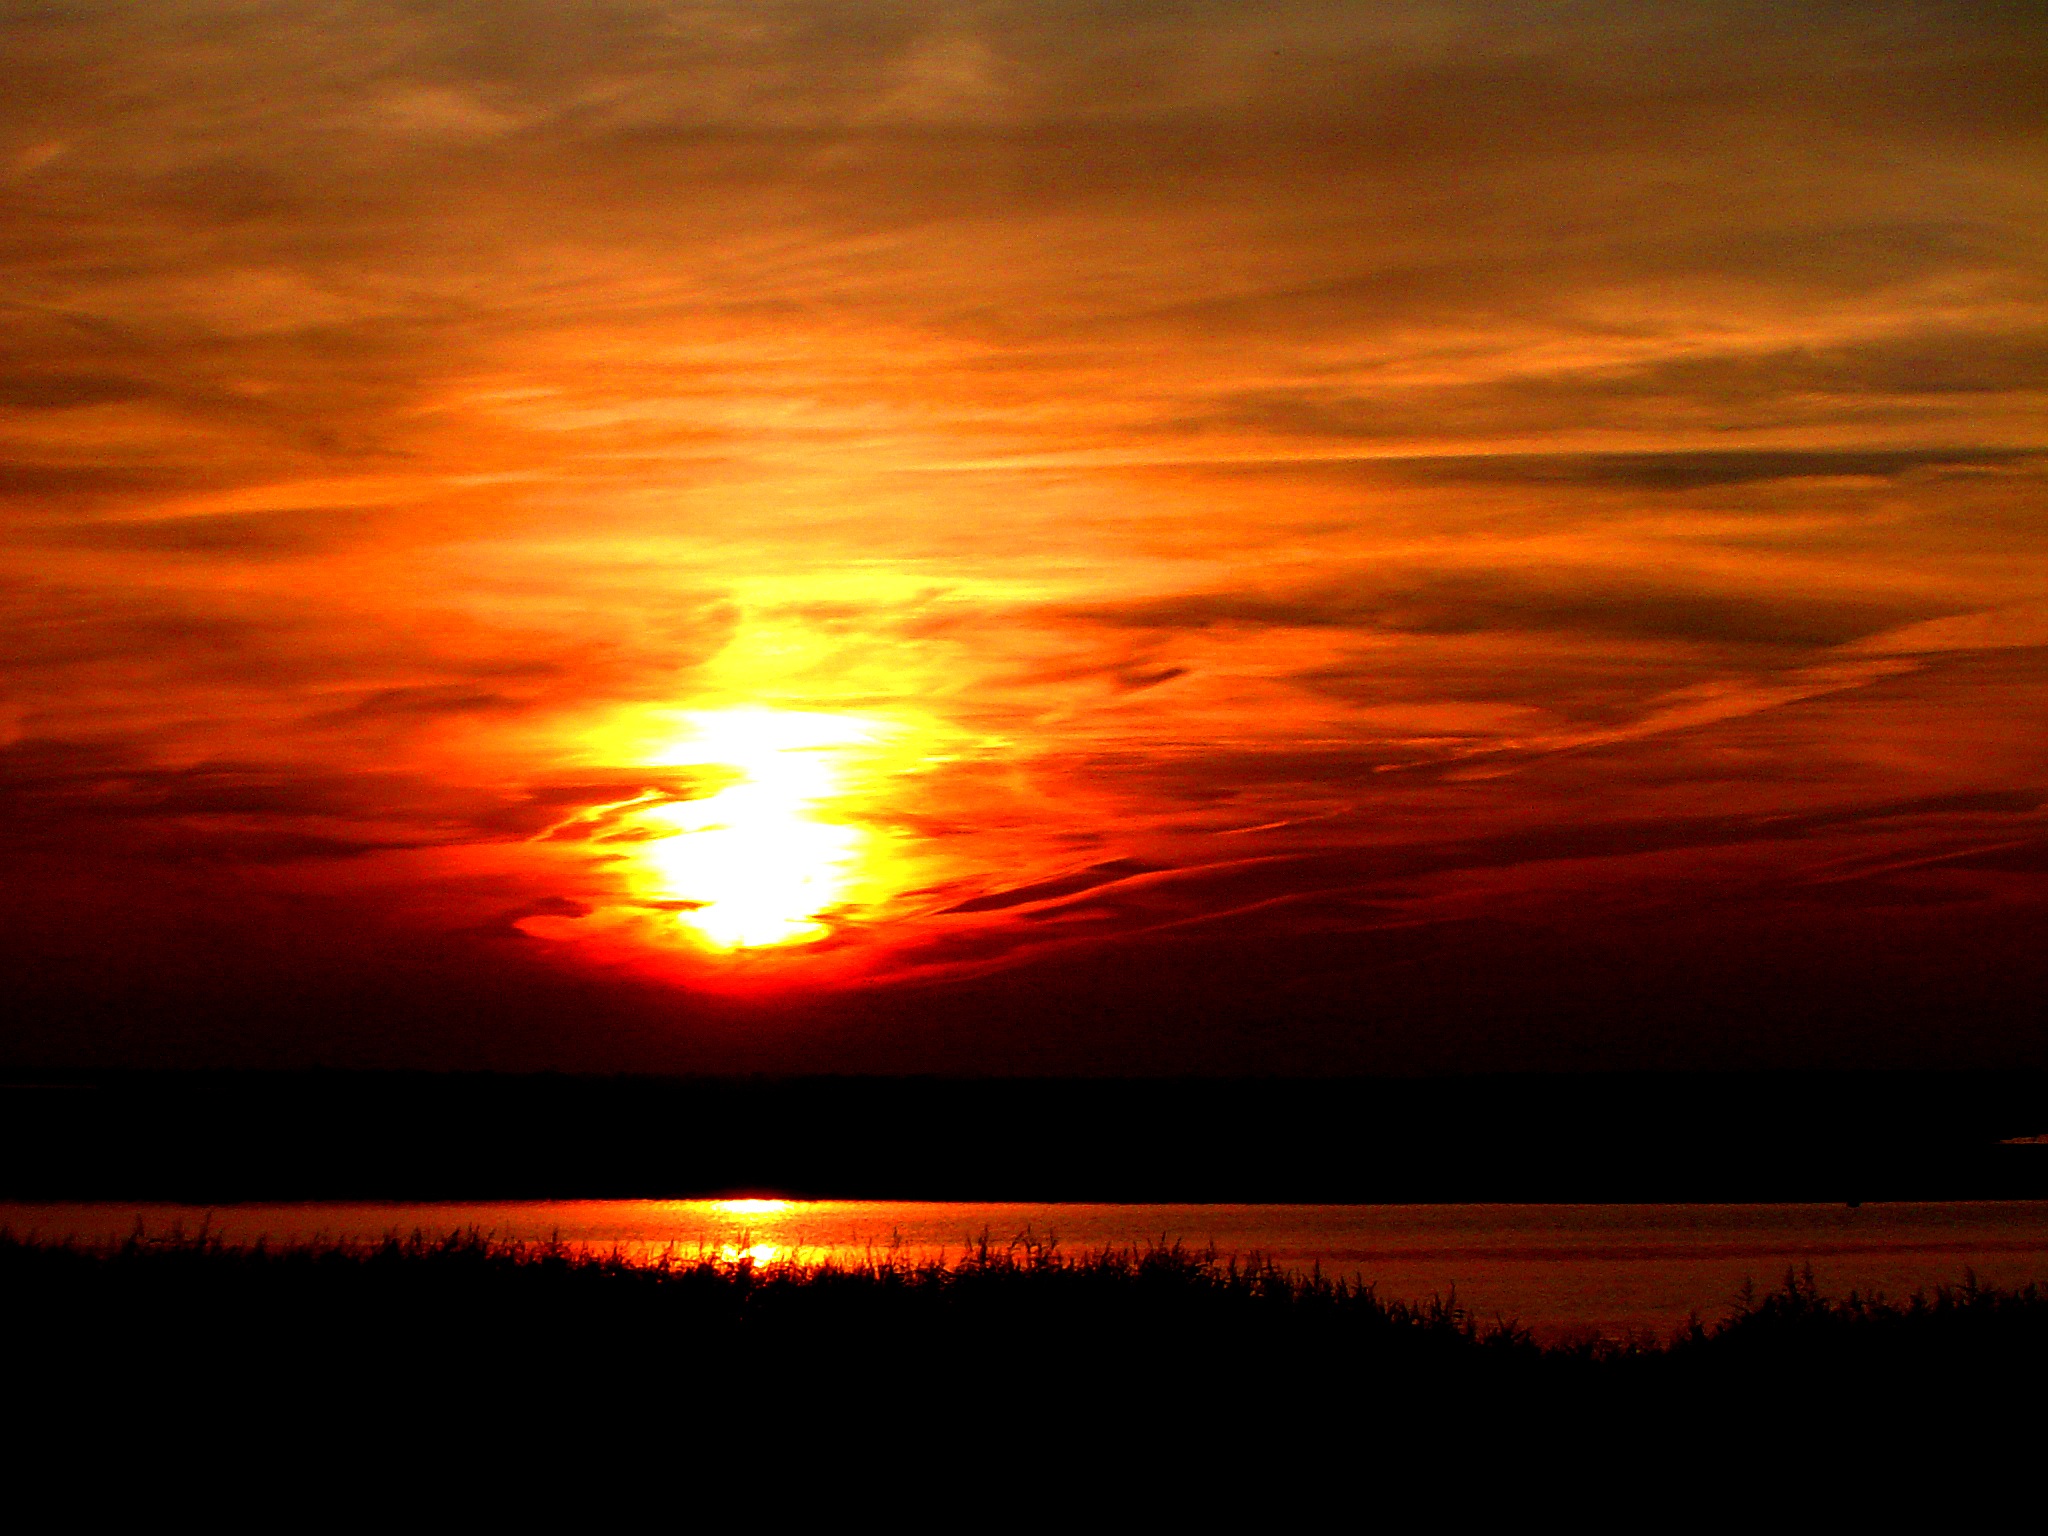
beach, sea, coast, nature, horizon, cloud, sky, sun, sunrise, sunset, morning, texture, dawn, atmosphere, summer, dusk, evening, twilight, orange, red, shadow, island, romantic, yellow, lighting, clouds, mood, evening sun, north sea, abendstimmung, afterglow, evening sky, sylt, red sky at morning